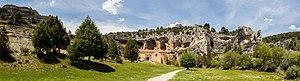
Voici la liste des parcs naturels d'Espagne classée par communauté autonome. Il y en a 119.